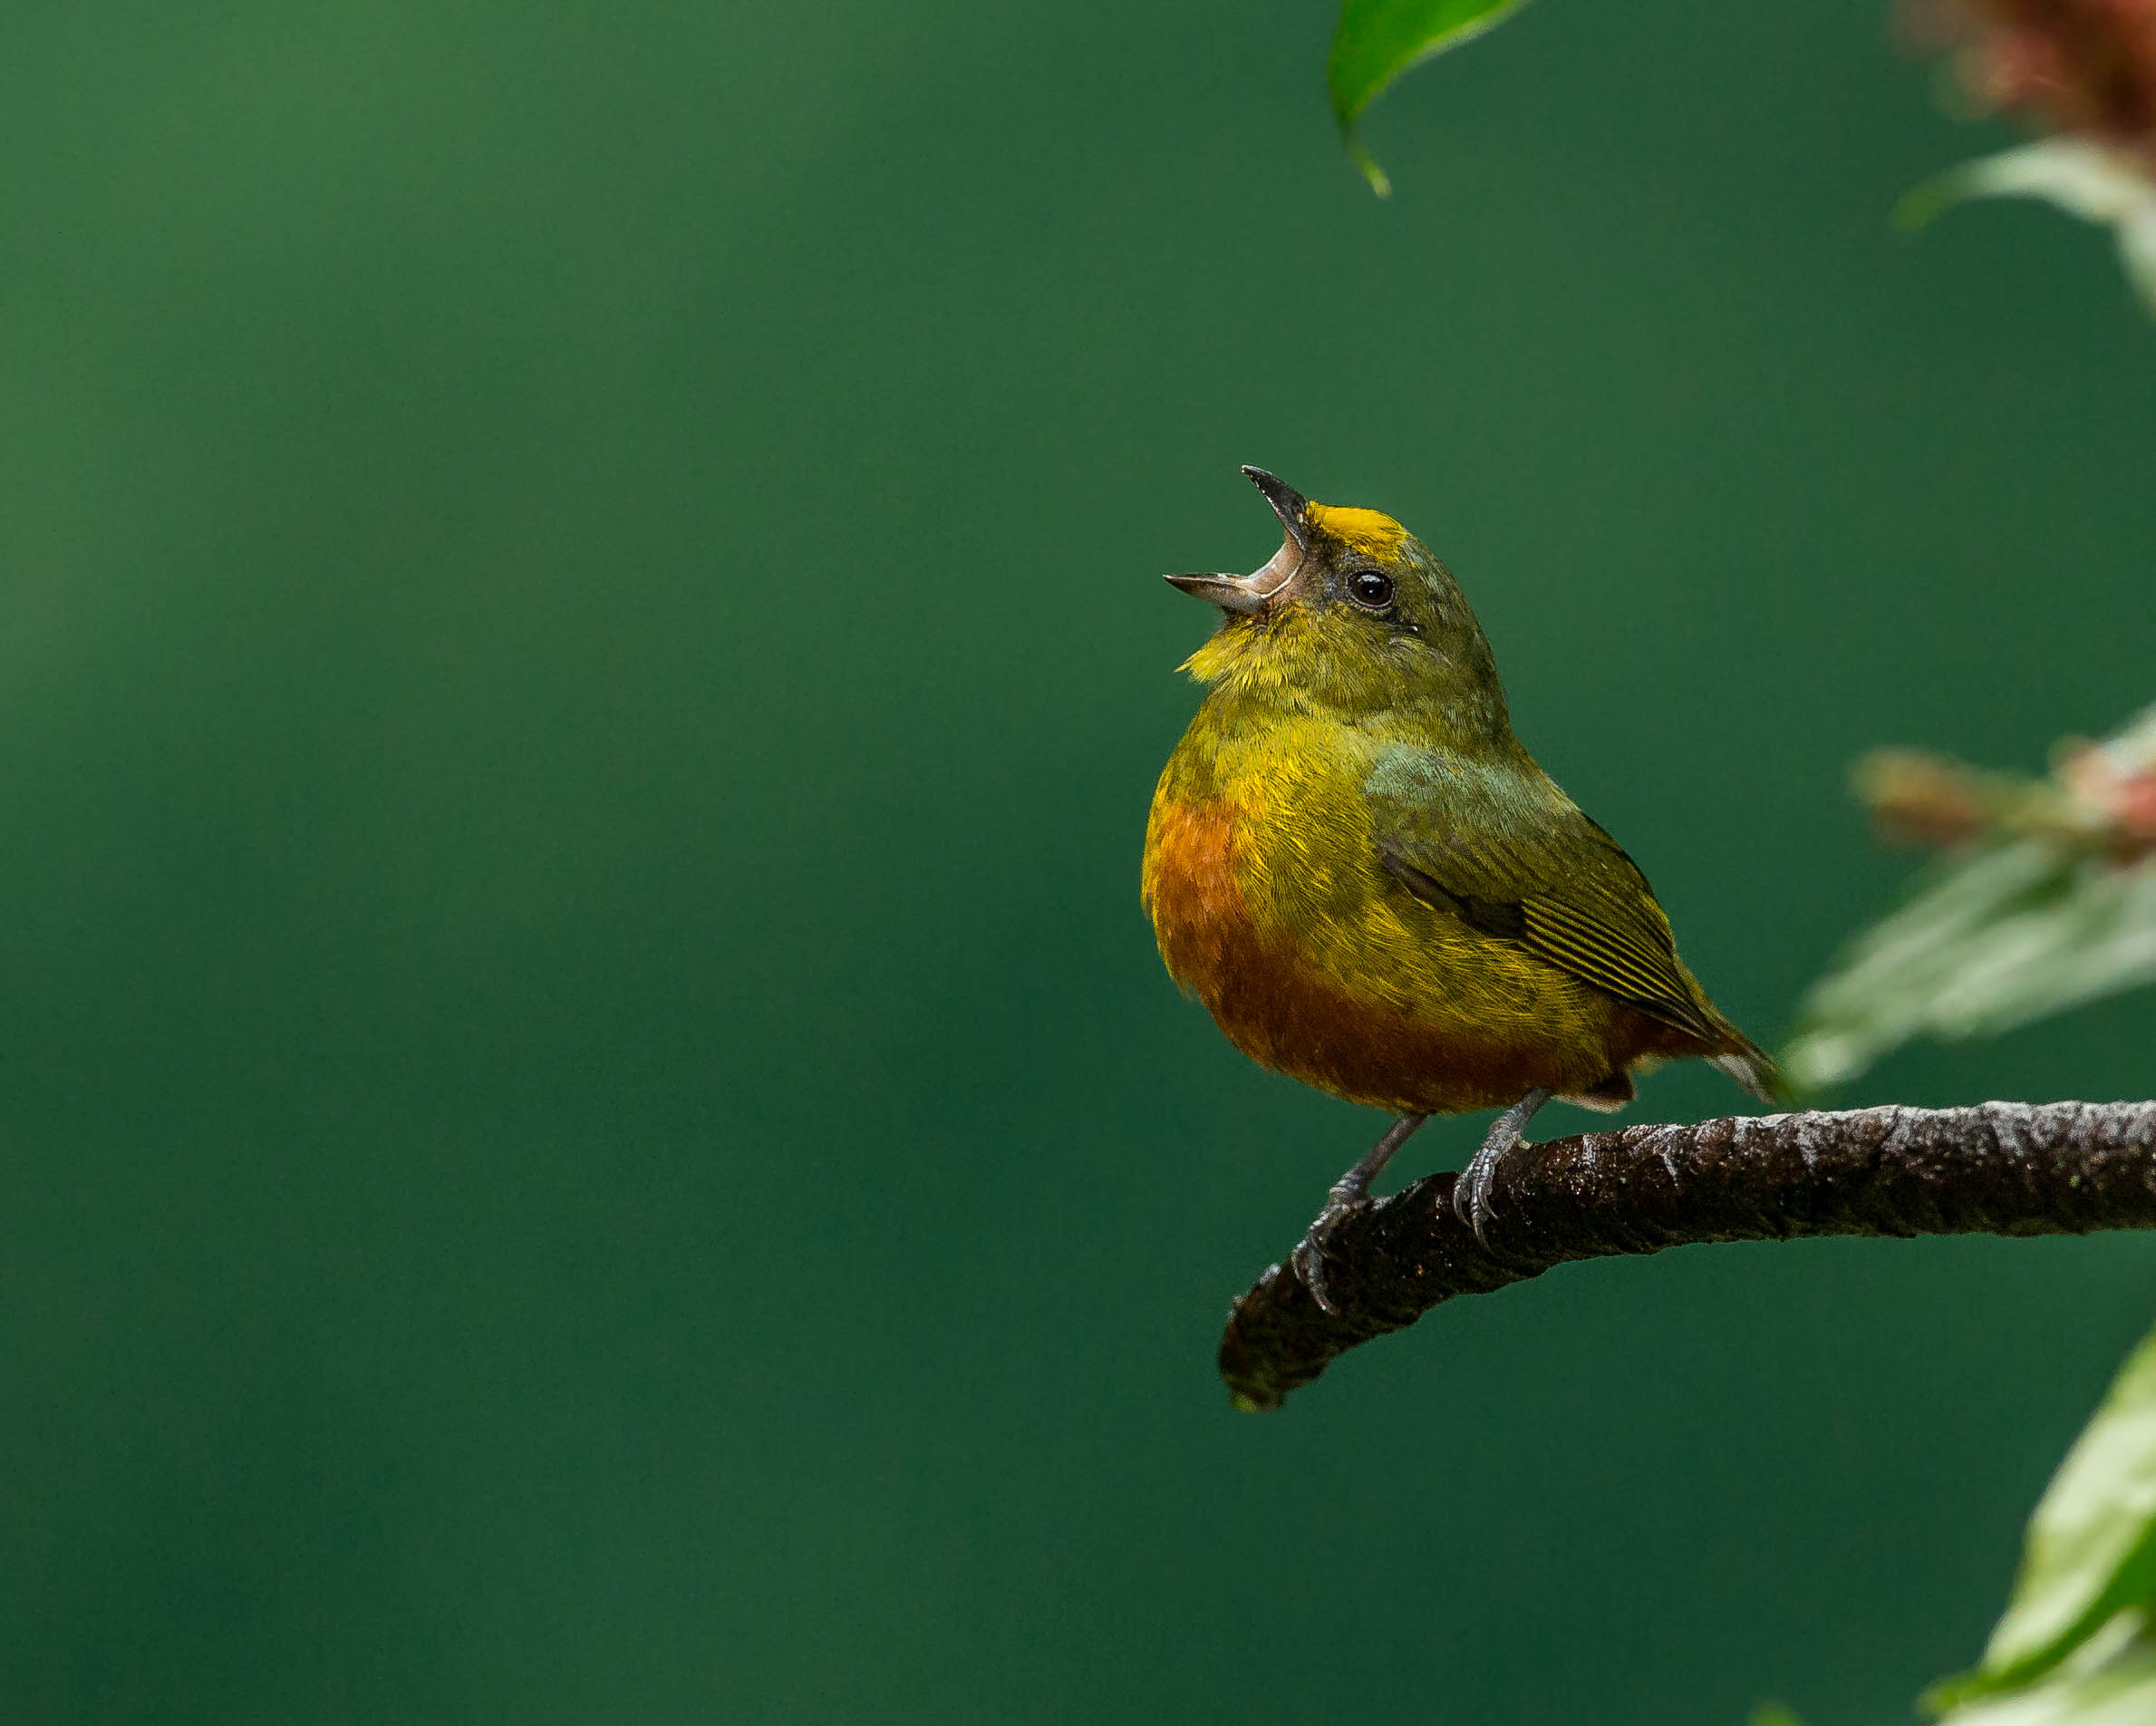
nature, branch, bird, flower, wildlife, green, beak, hummingbird, fauna, vertebrate, finch, blackbird, andymorffew, morffew, naturethroughthelens, eiap, costarica, wren, macro photography, singingintherain, olivebackedeuphonia, old world flycatcher, perching bird